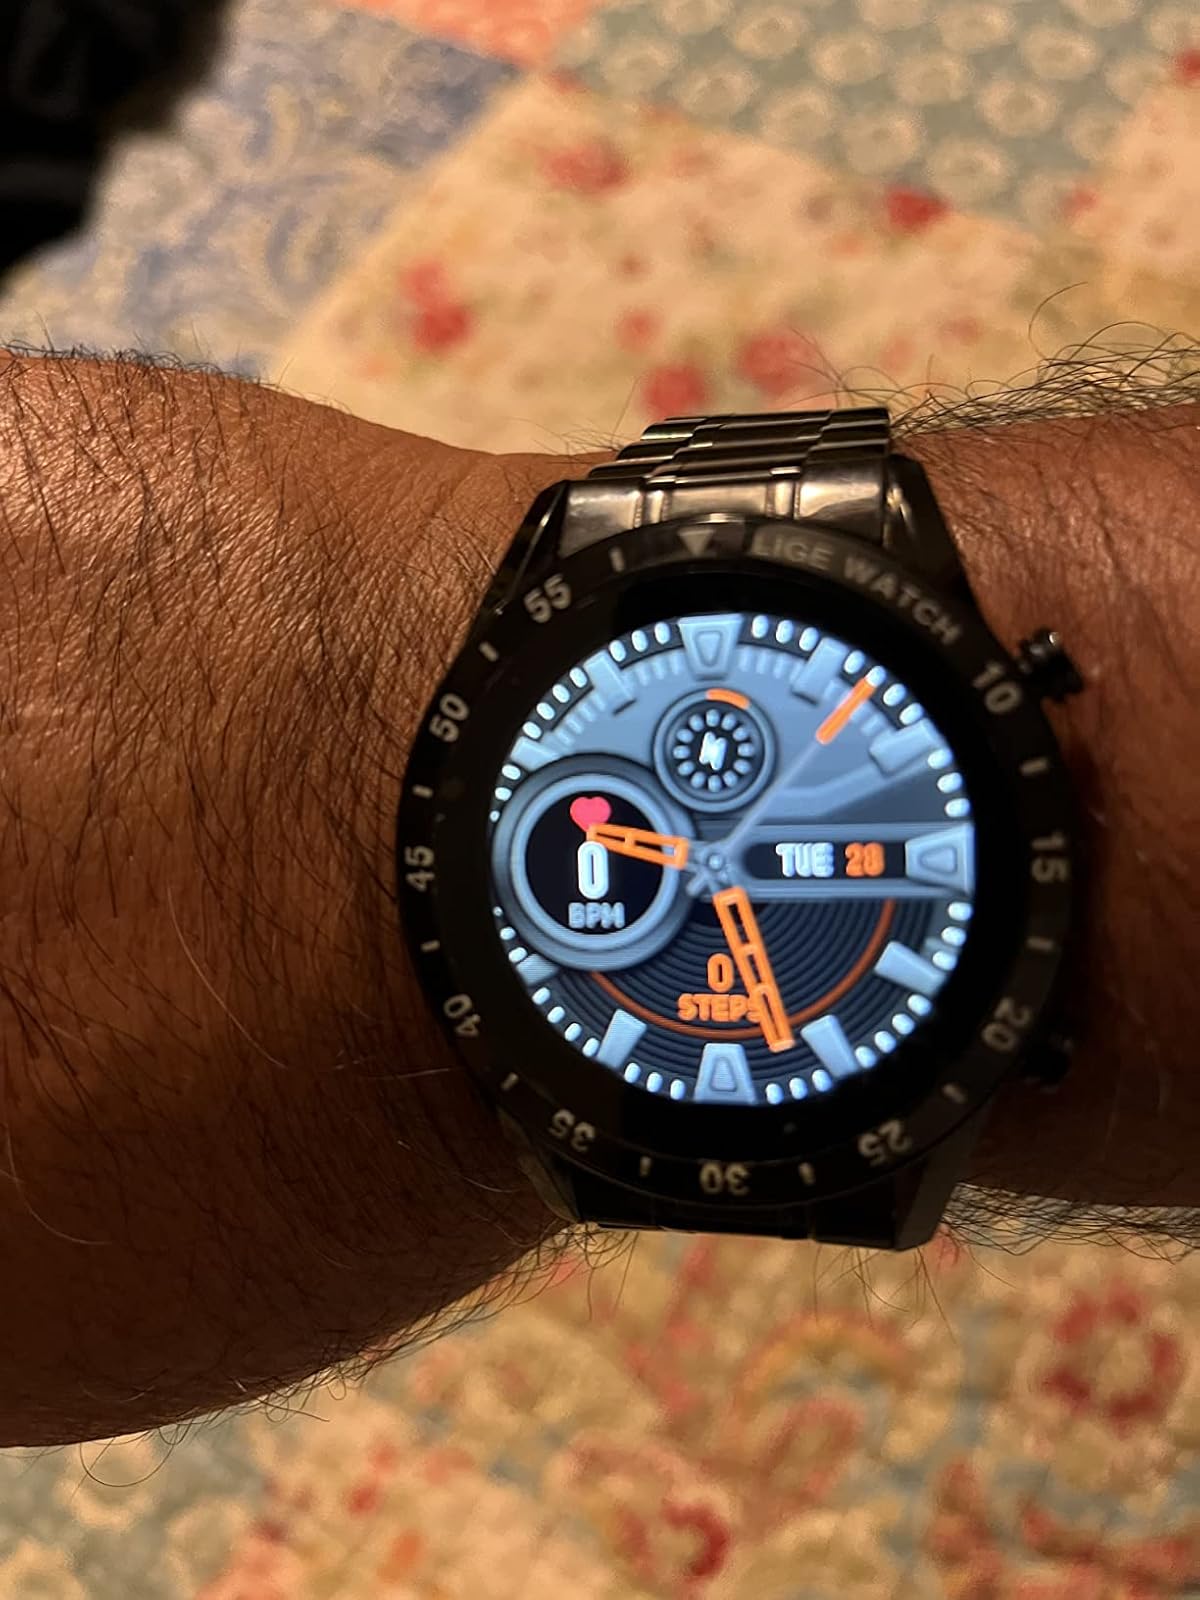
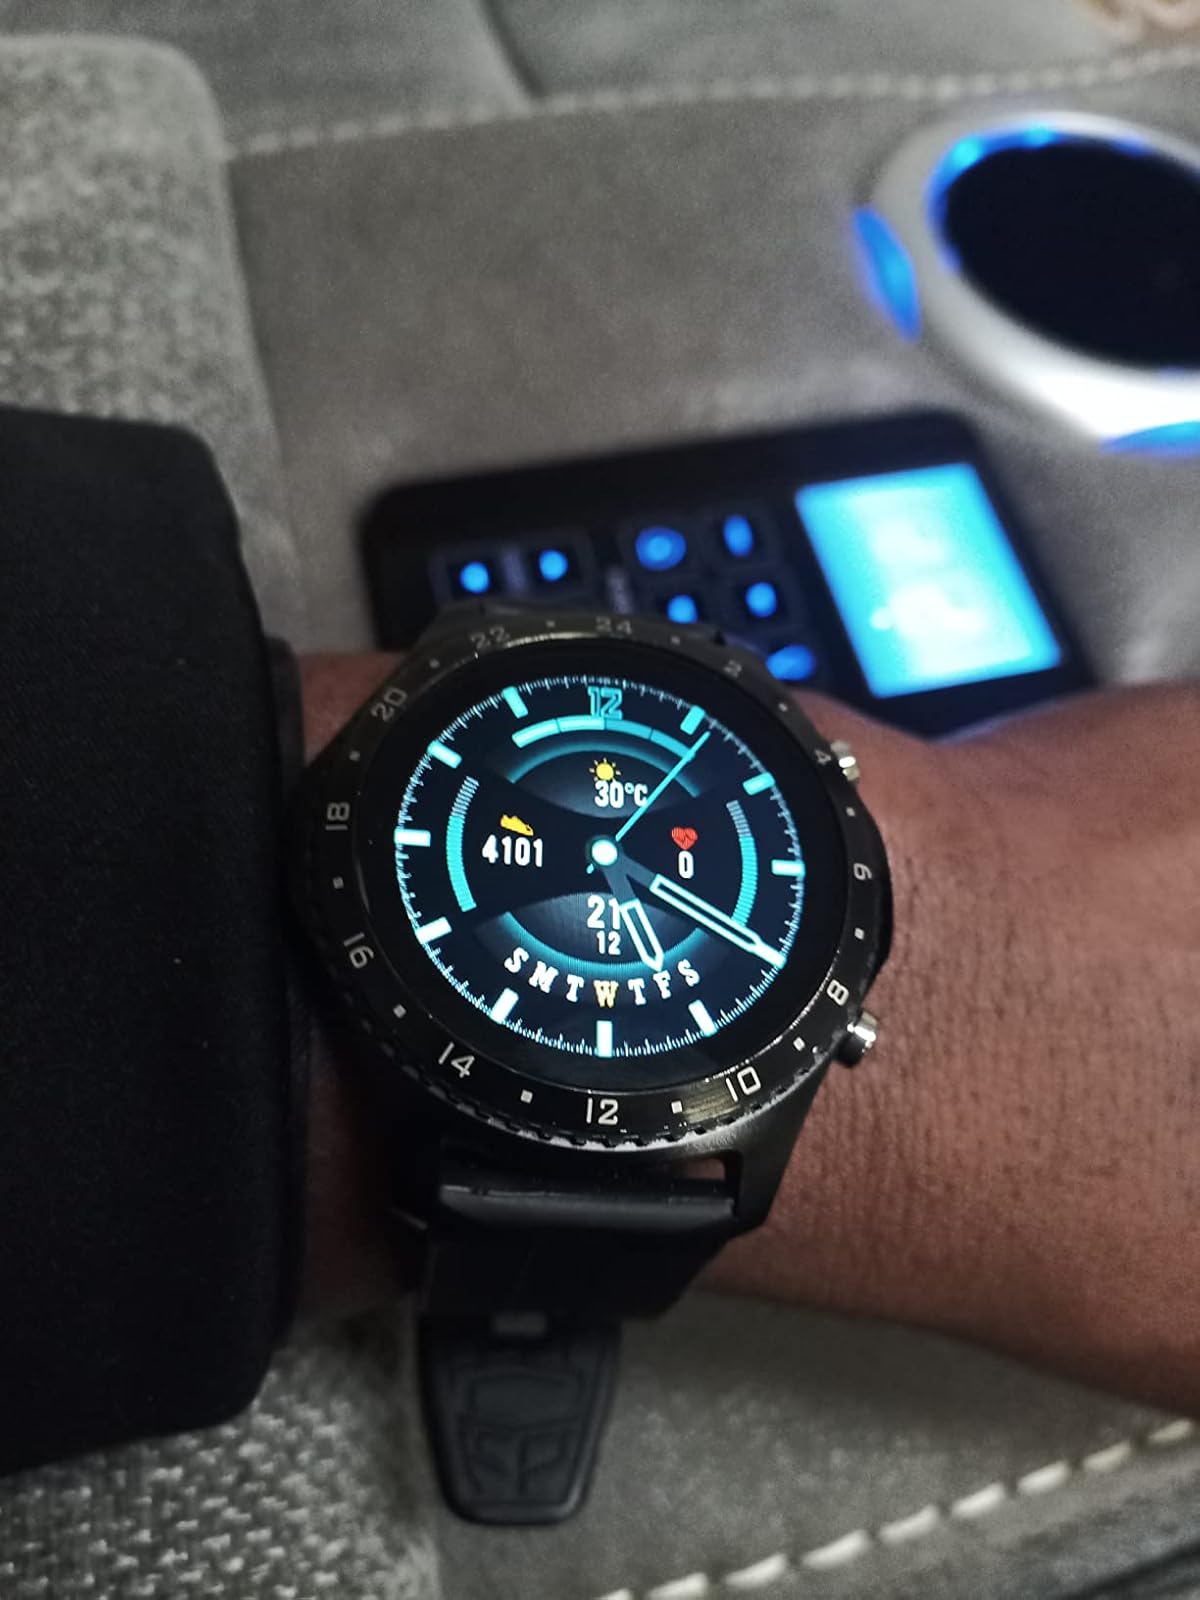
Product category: smartwatch
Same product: no